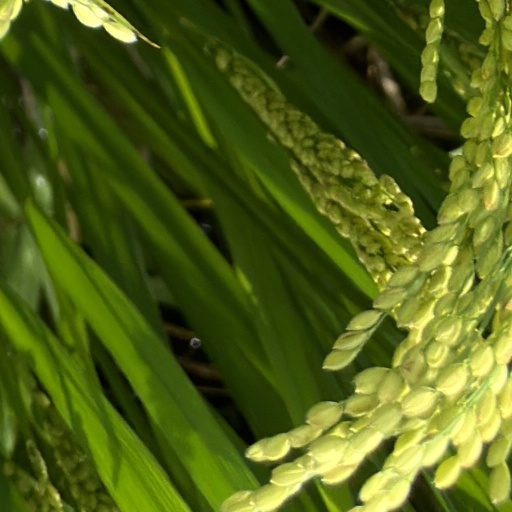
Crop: rice